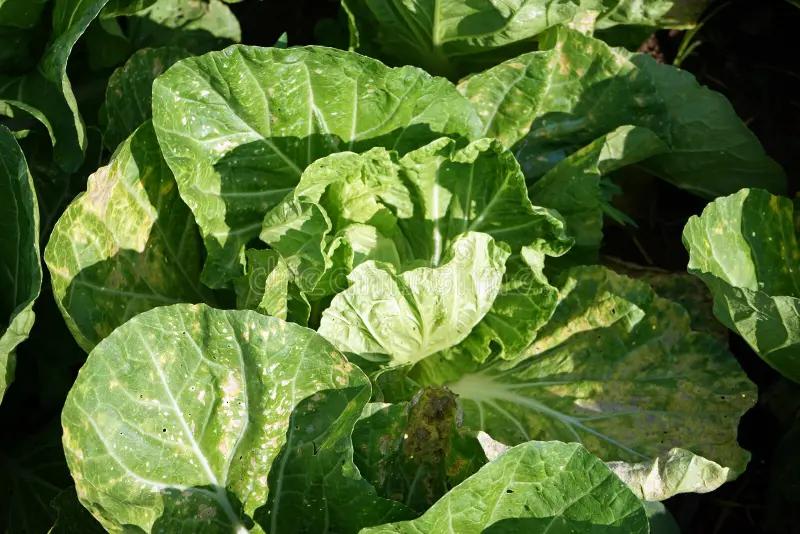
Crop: unknown
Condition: cabbage_cabbage_downy_mildew